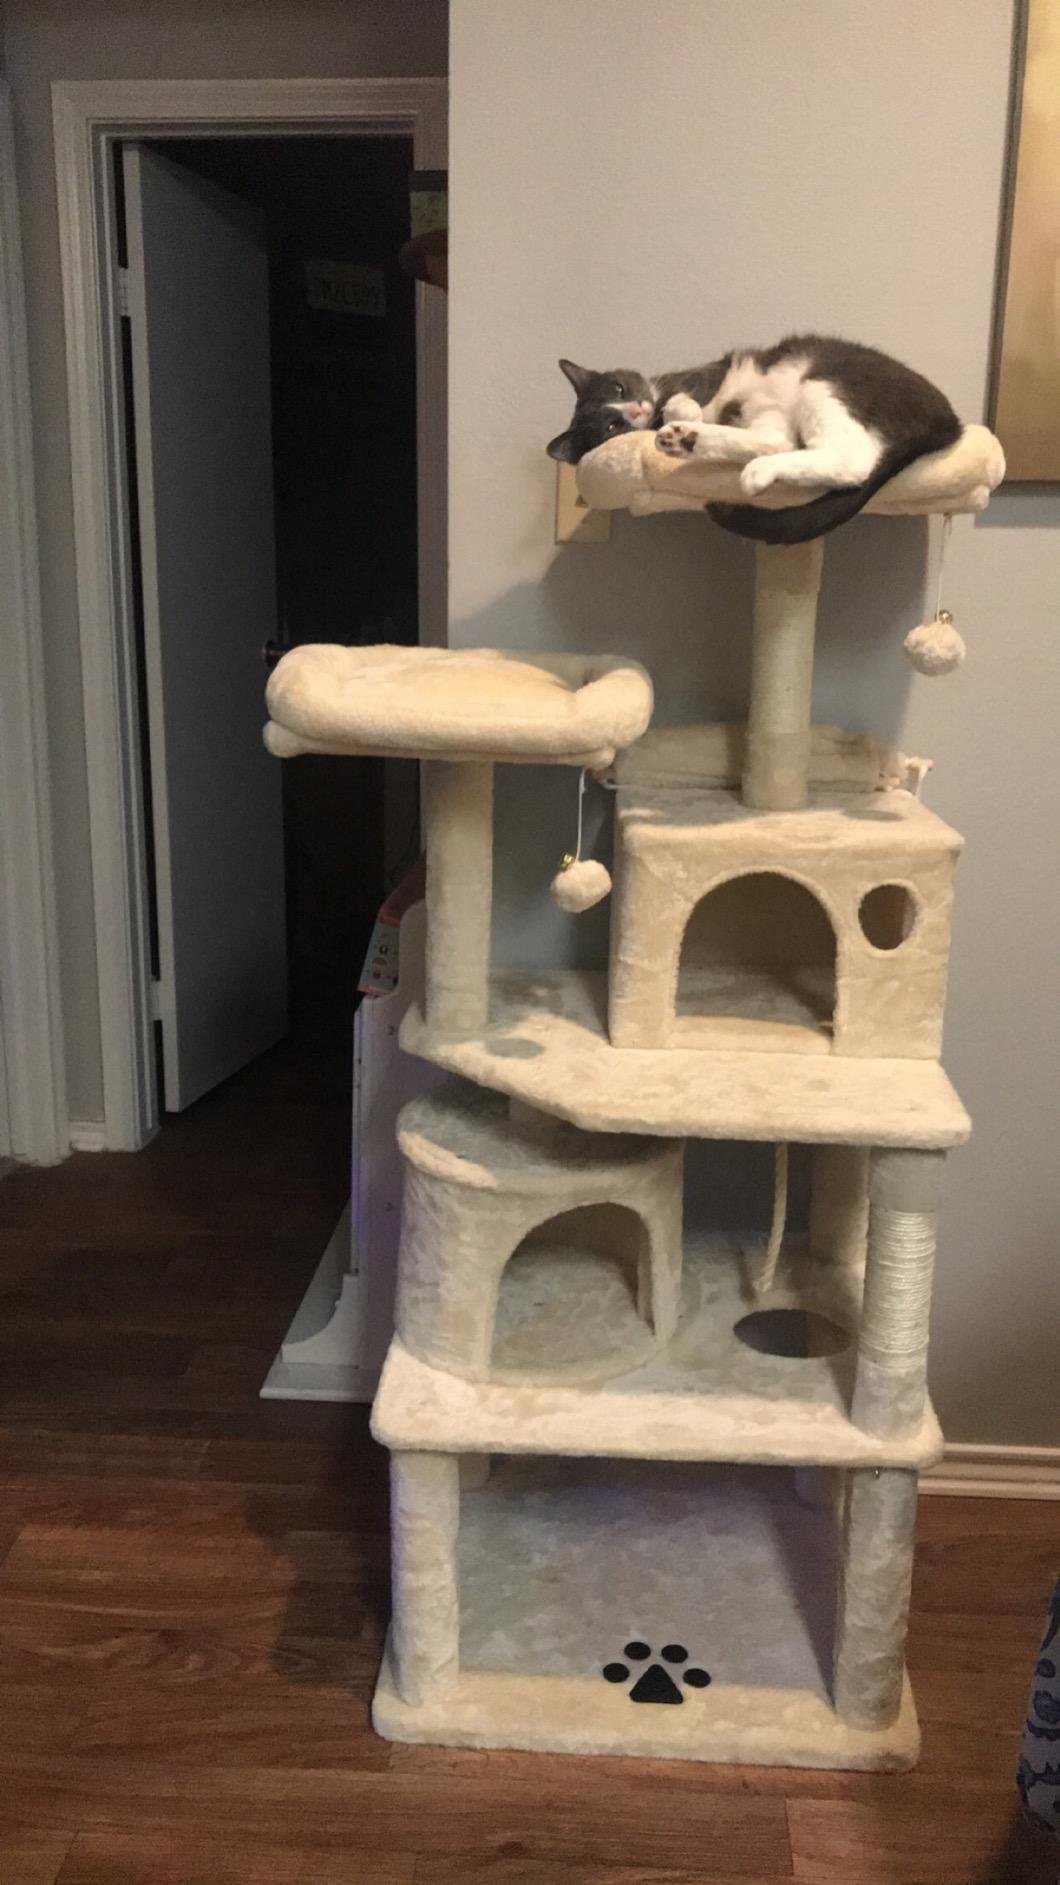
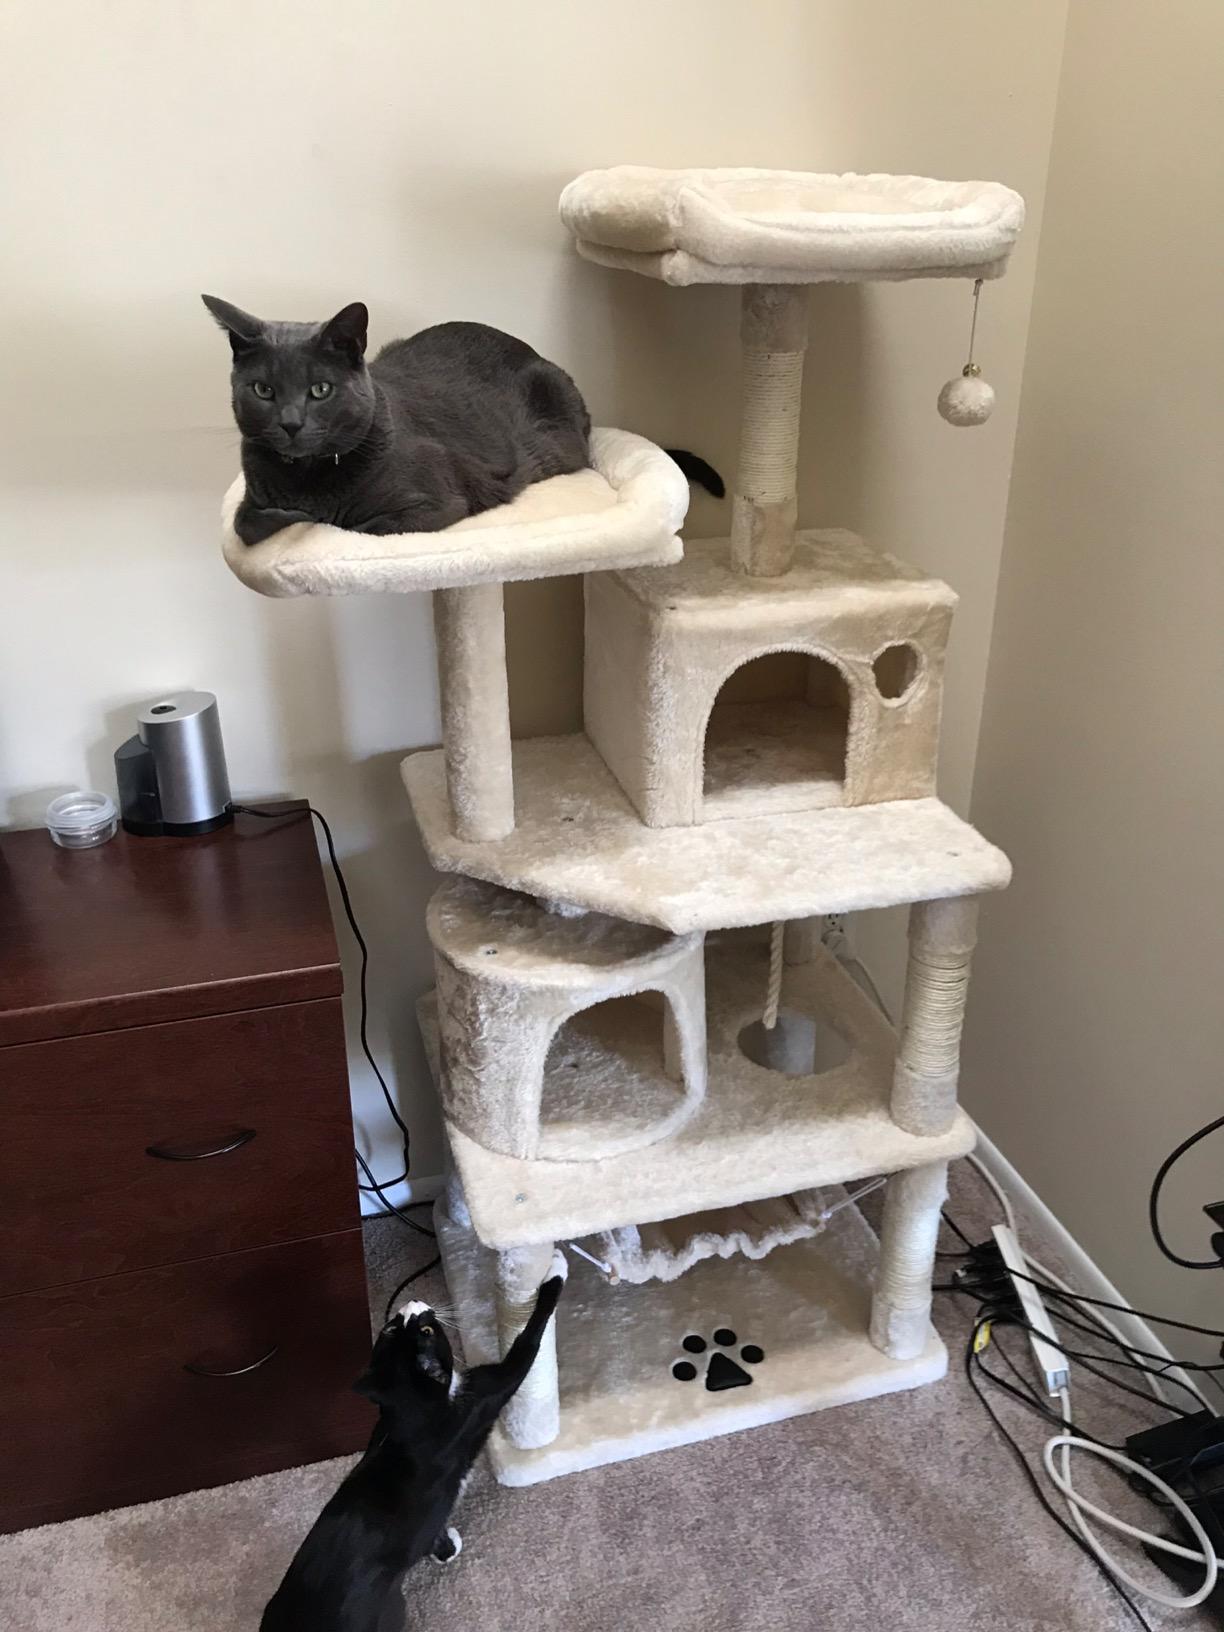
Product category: items_cat tree
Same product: yes